Incest

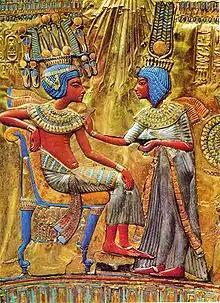
Egyptian king Tutankhamun married his half-sister Ankhesenamun.

Incest is sex between close relatives, for example a brother, sister, or parent. This typically includes sexual activity between people in consanguinity (blood relations), and sometimes those related by lineage. It is condemned and considered immoral in many societies. It can lead to an increased risk of genetic disorders in children in case of pregnancy from incestuous sex.